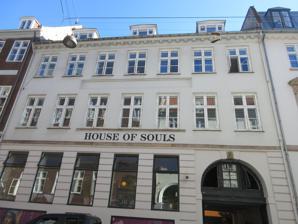
Building: Vestergade 3
Country: Denmark
Year built: 1796
Neoclassical property in the Old Town of Copenhagen, Denmark Vestergade 3 General information Location Copenhagen Country Denmark Coordinates 55°40′41″N 12°34′16″E / 55.67797°N 12.5712°E / 55.67797; 12.5712 Completed 1796 Vestergade 3 is a Neoclassical property in the Old Town of Copenhagen, Denmark . The building was constructed as part of the rebuilding of the city following the Copenhagen Fire of 1795 . It was listed in the Danish registry of protected buildings and places in 1959. Notable former residents include the clergy Christian Bastholm and the painters Albert Küchler and Jørgen Roed . History Site history, 1689–1795 No. No. 232 and No. 233 seen on a detail from Christian Gedde's map of Copenhagen's West Quarter, 1757. The previous building on the site was built after the Copenhagen Fire of 1728 . In the new cadastre of 1756, it was listed as No. 233 in the city's West Quarter (Vester Kvarter). The owner at that time was baker Jochum Diderichsen Greve. At the time of the 1787 census, No. 233 was home to two households. Samuel Hey, a baker, resided in the building with his wife Sophia Halling, their sic-year-old daughter Anna Maria, three bakers, a caretaker and two maids. Iwer Helt, a busniessman ( Cabus Mager ), resided in the building with his wife Catrine Helt	 and two children (aged 1 and 11). Peder Gielstrup  and the new building The buildings on the site was again destroyed in the Copenhagen Fire of 1795 . No. 233 was subsequently merged with a section of No. 232 (No. 232 B). The present building on the site was constructed for grocer ( jørkræmmer ) Peder Gielstrup in 1795–1796. At the time of the 1801 census, Peder Gielstrup's property was home to four households. The owner resided in one of the apartments with his Ane Marie Andersen, their four children (aged nine to 16), two employees in his grocery business /one of them an apprentice), a female cook and a maid. Christen Helwadum, a secretary, resided in the building with his wife Margrethe Lange and one maid. Andreas Runge, a supercargo , resided in the building with a female cook. Johan Christian Fræk, an ironmonger ( isenkræmmer ), resided in the building with his wife Ane Cathrine Runge, their sevn-year-old Andres Christian Fræk, a housekeeper, a female cook and amaid. In the new cadastre of 1806, the property was listed as No. 40 in Western Quarter. It was at that time still owned by Gielstrup. The clergy Christian Bastholm (1740-1819) was a resident of the building in 1813. 1820–1900 The painters Albert Küchler (1803-1886) and Jørgen Roed (1808-1888) were both among the residents in 1830. At the time of the 1840 census, No, 40 was home to four households. Christen F. E. Bache, a customs officer, resided on the ground floor with his two sons (aged 16 and 22), the theology student Thøger Flensburg	and one maid. H. G. Bentsen, a member ( deputeret ) in Danish Chancery, resided on the first floor with his brother Thor Bentsen, his sister J. P. Bentsen	and one maid. Mathias Jacob Lassen, a justitsråd , resided on the second floor with the widow N. H. Ginslaug and one maid. Niels Olsen, a second hand-dealer, resided in the basement with his wife Bertha Maria, their four children (aged 13 to 25), a male servant and a maid. Vesterhade 3 seen on a detail from one of Berggreen's block plans of Western Quarter, 1886-88. The property was home to 27 residents at the 1850 census. Julius Christian Jørgensen, a lawyer, resided on the second floor with his wife Sophie Lovise Jørgensen, their four children (aged three to 14) and one maid. Marthias Jacob Larsen, a retired justitsråd , resided on the same floor. Esaias I Israel, a 78-year-old man with means, resided on the first floor with his wife Lovise Israel, their widowed daughter Sophie Hertz (née Israel), her two children (aged 13 and 14), one male servant and one maid. Jens Andreas Aagaard, a government official with title of kancelliråd , resided on the ground floor with his wife Frederikke Elisabeth Nicoline Mouritzenm their two daughters (aged one and eight) and one maid. Niels Olsen, a junk dealer, resided in the basement with his wife Bertha Maria Olsen, three unkarried children (aged 23 to 36), one male servant and one maid. At the 1860 census, No. 33 was home to four households. Lauritz Lebrecht Hommel, a schoolmaster, resided in the building with his wife Laurine Christiane Hommel (née  Borch), their son Mathias Jacob Larsen(first lieutenant) and a maid. Jens Andreas Andersen, a wine merchant, resided in the building with his wife Caroline Andersen født Iwergius, their three children (aged 15 and 21), a wine merchant (employee), a clerk (employee) and a maid. Peter Georg Toft Birk, a civil servant in the Ministry of Interior Affairs, resided in the building with his wife 	Adolphine Helene Caroline Hansen, their three children (aged one to three) and two maids. Ole Olsen, a man with unknown profession, resided in the building with his wife Margrethe Olsen, their two children (aged one and four) and two maids. 20th century Vestergade 3 photographed by Peter Elfelt in 1900. The violin builder Pauli Merling's workshop was from 1929  and until his death in 1976 based in the basement and ground floor. The premises were in the 1990s converted into a restaurant. Architecture The building is seven bays wide. The keystone above the gate dates from the previous building at the site. It features a lion head and the inscription “1728 DEN 20 OCTOBER AFBRANDT“.  (1728 - 28 October burned". A side wing extends from the rear side of the building and connects to a former warehouse at the bottom of the small courtyard. Today House of Souls, a cajun restaurant, is based on the lower floors. Gallery The keystone The side wing No. 3A The rear wing See also Vestergade 5 References